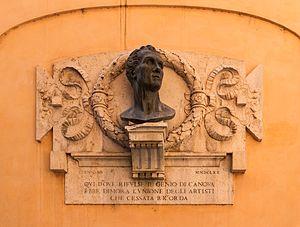
Buste de Canova au mur de son atelier, via delle Colonnette, Rome, Italie.